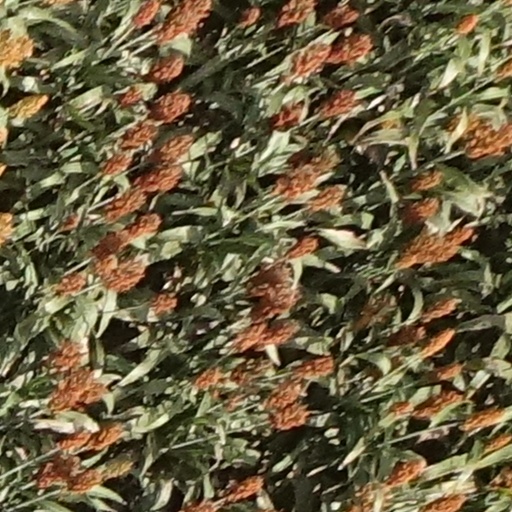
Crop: sorghum